Mahesh Sahoo

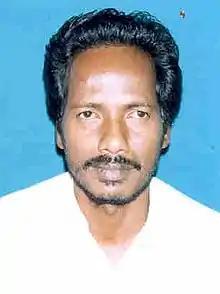

Mahesh Sahoo is an Indian politician. He was elected to the Lok Sabha, lower house of the Parliament of India from Dhenkanal, Odisha in the 2019 Indian general election as a member of the Biju Janata Dal.